T57 heavy tank

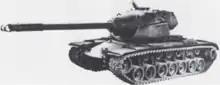
T58 without a rangefinder installed

The T57 project was commenced on 12 October 1951 to design a 120 mm armed tank with an oscillating turret and autoloader. The initial design of the autoloader was cylindrical, however this was rejected by the Army Field Forces because such a design would take up an enormous space inside the turret bustle and limit round capacity to a maximum of 11. The Rheem Manufacturing Company was contracted to design and produce two pilot vehicles. However, the T57 was never completed and only two turrets were constructed, with both being mounted on T43 hulls for trials. On January 17 the US Ordinance Committee cancelled the project with both turrets scrapped and the hulls returned to a supply depot for future usage. Another project arose with the T77 120mm Gun Tank, which planned to mount the T57 turret to a M48 Patton tank hull, which was never completed. The failure of the T57 has been attributed to shifting doctrines in tank design at the time, with American designers progressing to the modern concept of main battle tanks that combined the mobility of medium tank, armor and firepower of a heavy tank in a lighter package, rendering heavy tanks obsolete.